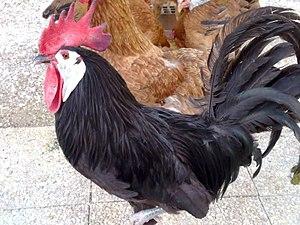
L’Espagnole à face blanche est une race de poules domestiques originaire d'Espagne. Elle est caractérisée comme son nom l'indique par sa face blanche.